Georgie Fame

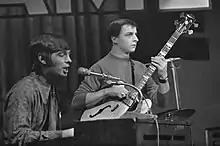
Fame and Rick Brown performing at The Grand Gala du Disque, Amsterdam, on Saturday 2 October 1966

Fame was influenced by jazz, blues and the musicians Mose Allison and Willie Mabon. He was one of the first white musicians to be influenced by ska after hearing it in cafés in Jamaica and Ladbroke Grove in England. In the early 1960s Fame and his band appeared regularly at The Flamingo Club, a London "cool jazz" club, which Fame recalled as "full of American GIs who came in from their bases for the weekend" who played for him the song "Green Onions" by Booker T. & the M.G.'s. "I had been playing piano up to that point but I bought a Hammond organ the next day." Bill Wyman of the Rolling Stones described Fame at this point in his career as "an incredibly good pianist and singer" and "the idol of the large contingent of blacks" who frequented the Flamingo.